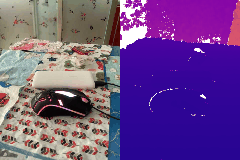
Label: mouse